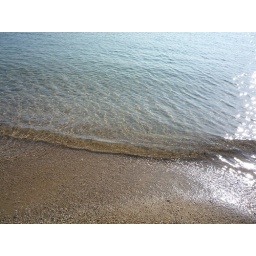
still exist clear water in japan! amazing!